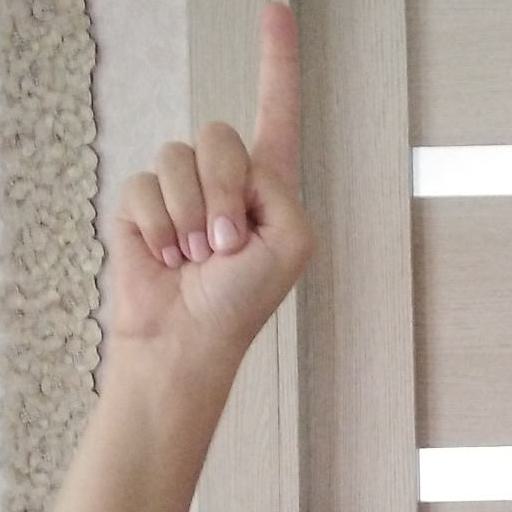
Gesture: one